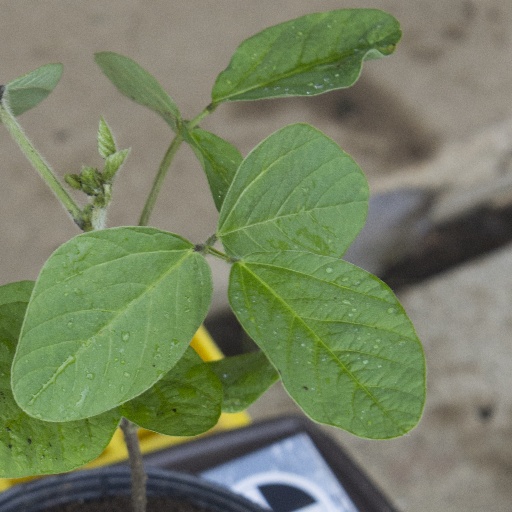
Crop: soybean